Ahmet Davutoğlu

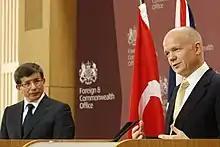
Davutoğlu with former British Foreign Secretary William Hague during a joint press conference, 2010

According to Behlül Özkan, who was lectured by Ahmet Davutoğlu in 1998 at Marmara University and currently serves as an assistant professor in the Department of Political Science and International Relations at the same university, Davutoğlu has pan-Islamic notions rather than neo-Ottoman. Özkan wrote an article for the ""Survival"", a scholarly international studies journal of the International Institute for Strategic Studies, that he had reached his conclusion by researching approximately 300 articles Davutoğlu wrote between 1990 and 2000. The notion of pan-Islamism is critical of Turkey's attempts to integrate with western nations, and advocates a union within the Middle East in order to increase regional strength and unity between peoples. Due to the several different cultures and races which inhabit the Middle East today, pan-Islamists believe that only Islam can provide a strong and long-lasting union between peoples, since they only share Islam in common. Since Davutoğlu is a Sunni Muslim, Özkan stated that Iran is not part of Davutoğlu's plans for a united Middle East.